Tarjei Vesaas' debutantpris

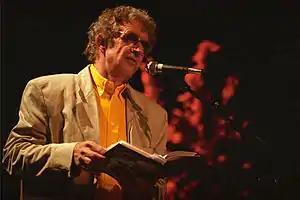
Jan Erik Vold, second winner of Tarjei Vesaas’ debutantpris

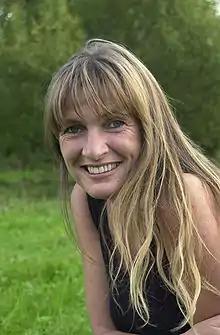
Sylvelin Vatle won the 1991 prize

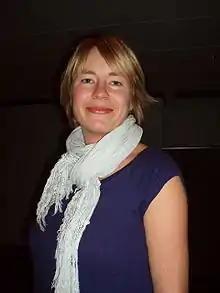
Trude Marstein won the 1998 prize

Tarjei Vesaas's debutantpris is a prize awarded annually for the best first literary work in Norwegian. It is awarded by the Norwegian Authors' Union, and the organisation's 9-member Literary Caucus constitutes the jury for the prize. They choose the winner based on a free and independent evaluation on aesthetic criteria.